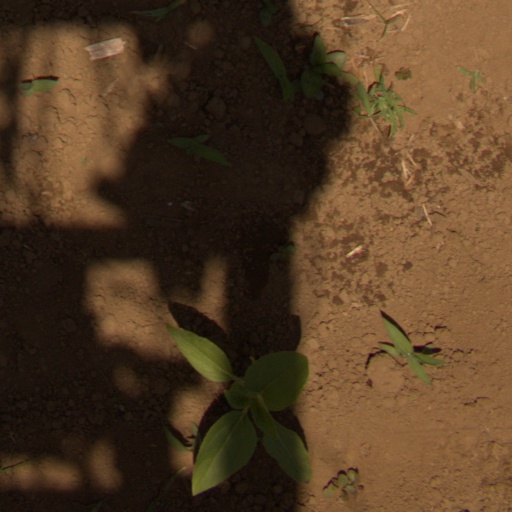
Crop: Jerusalem artichoke